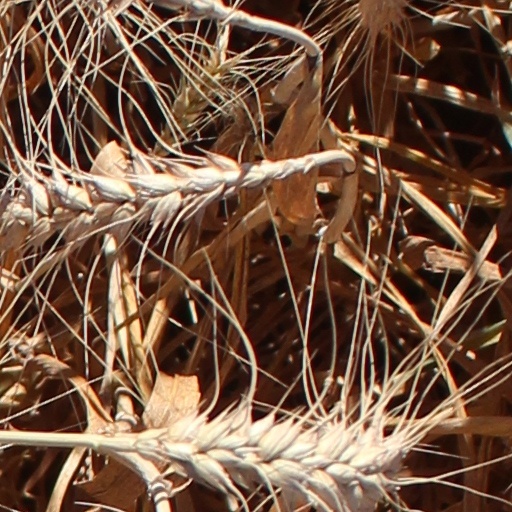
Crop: wheat